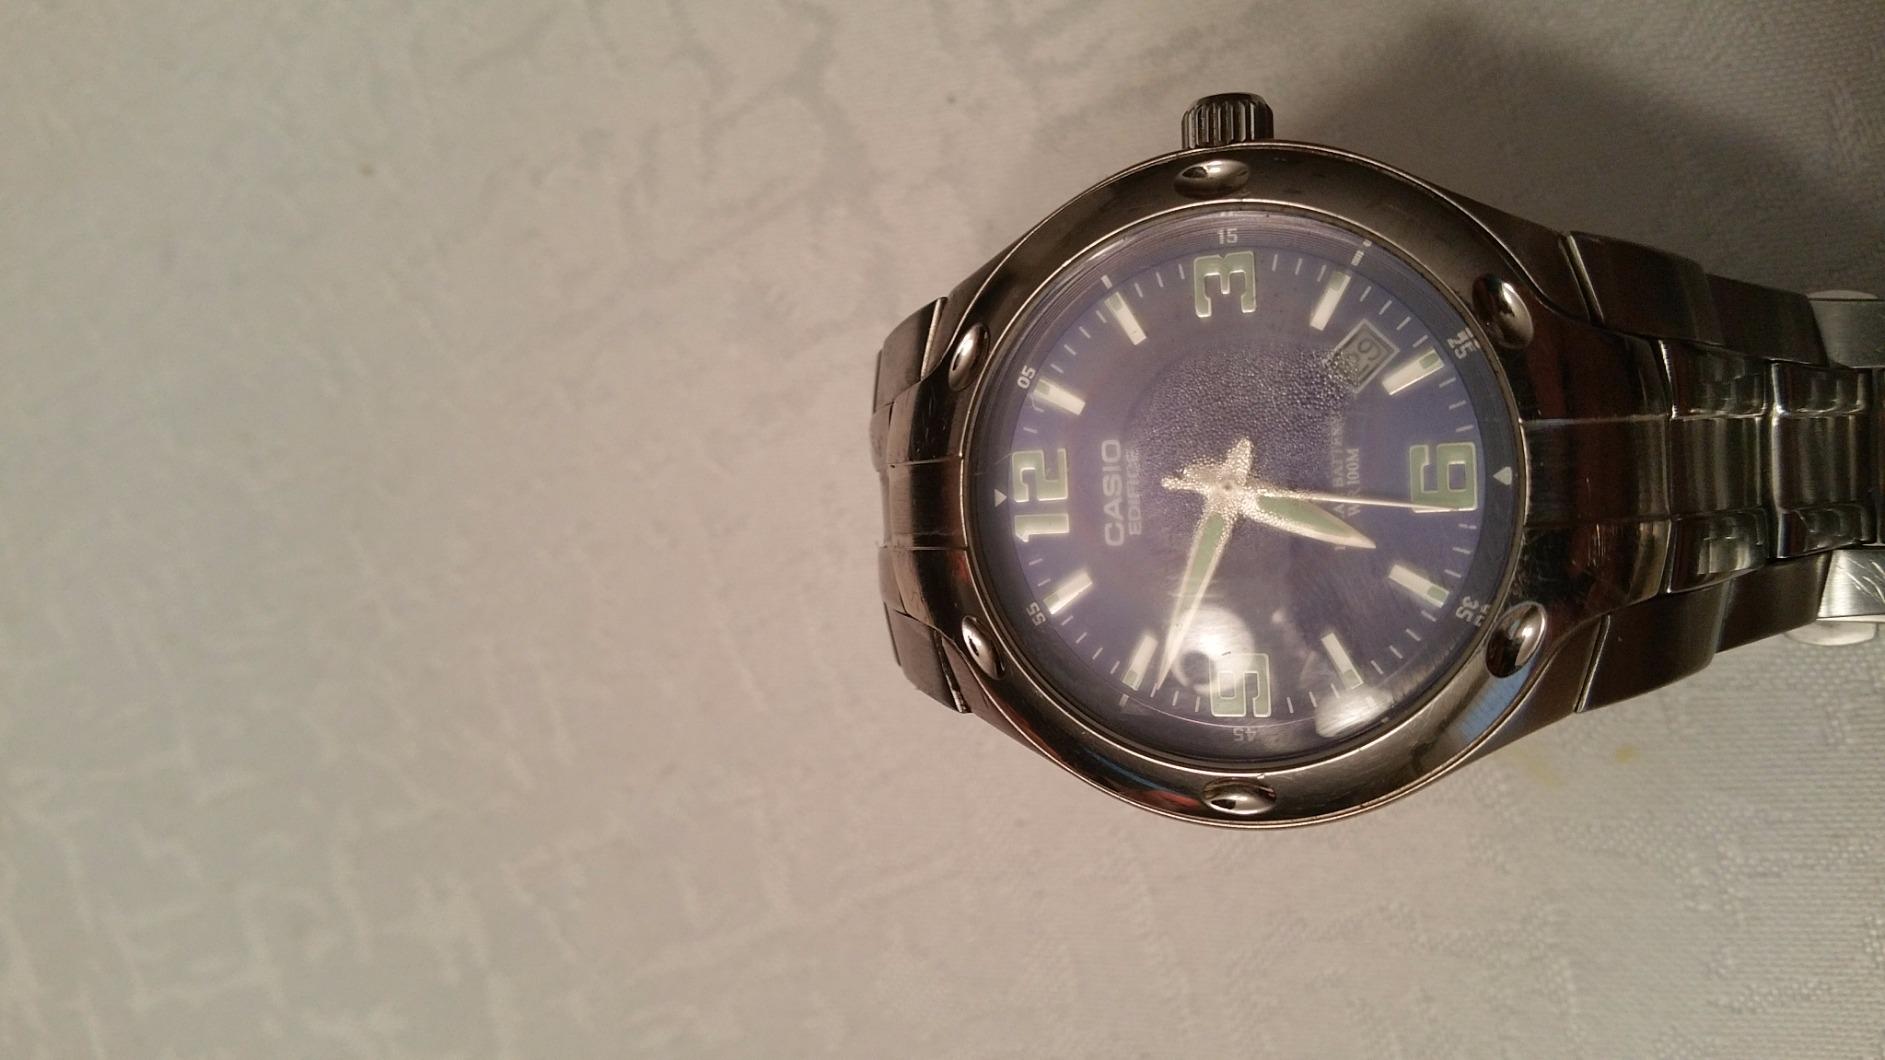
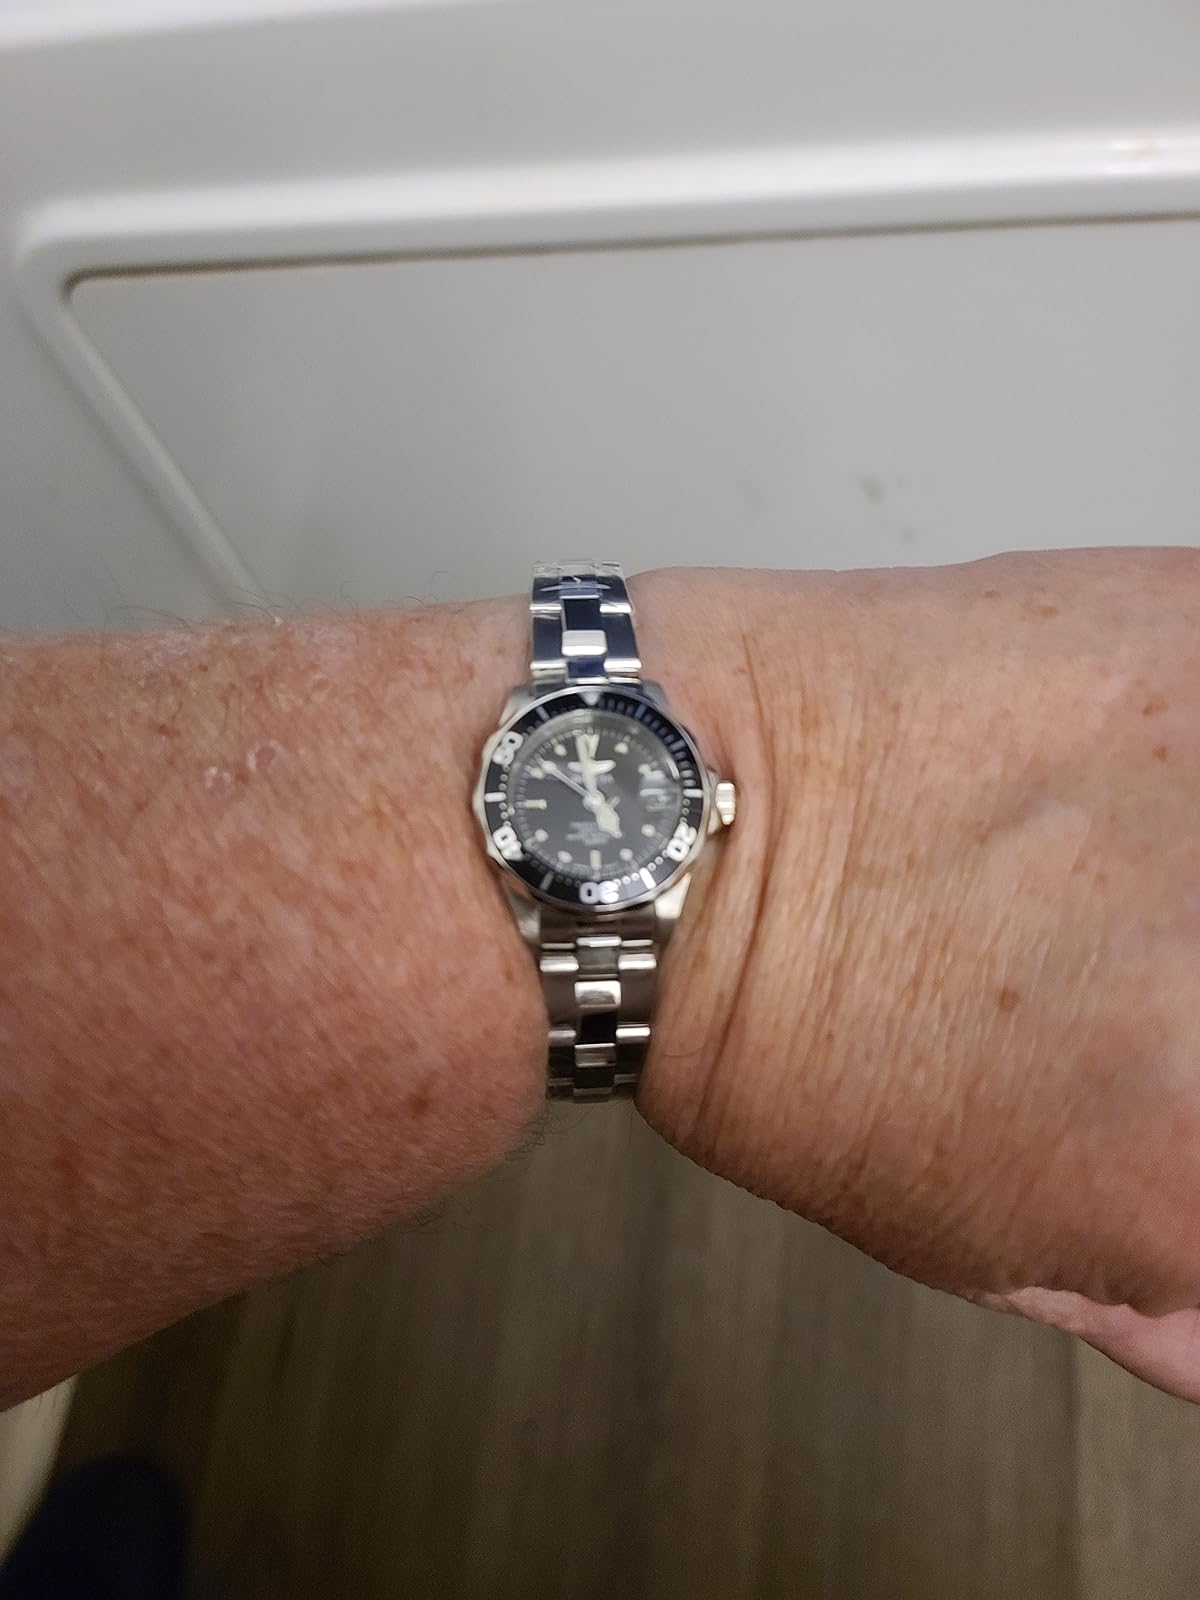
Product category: accessories_watch
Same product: no